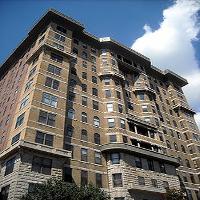
Weather: sun or clear